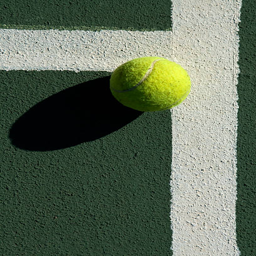
tennis ball on the inner corner